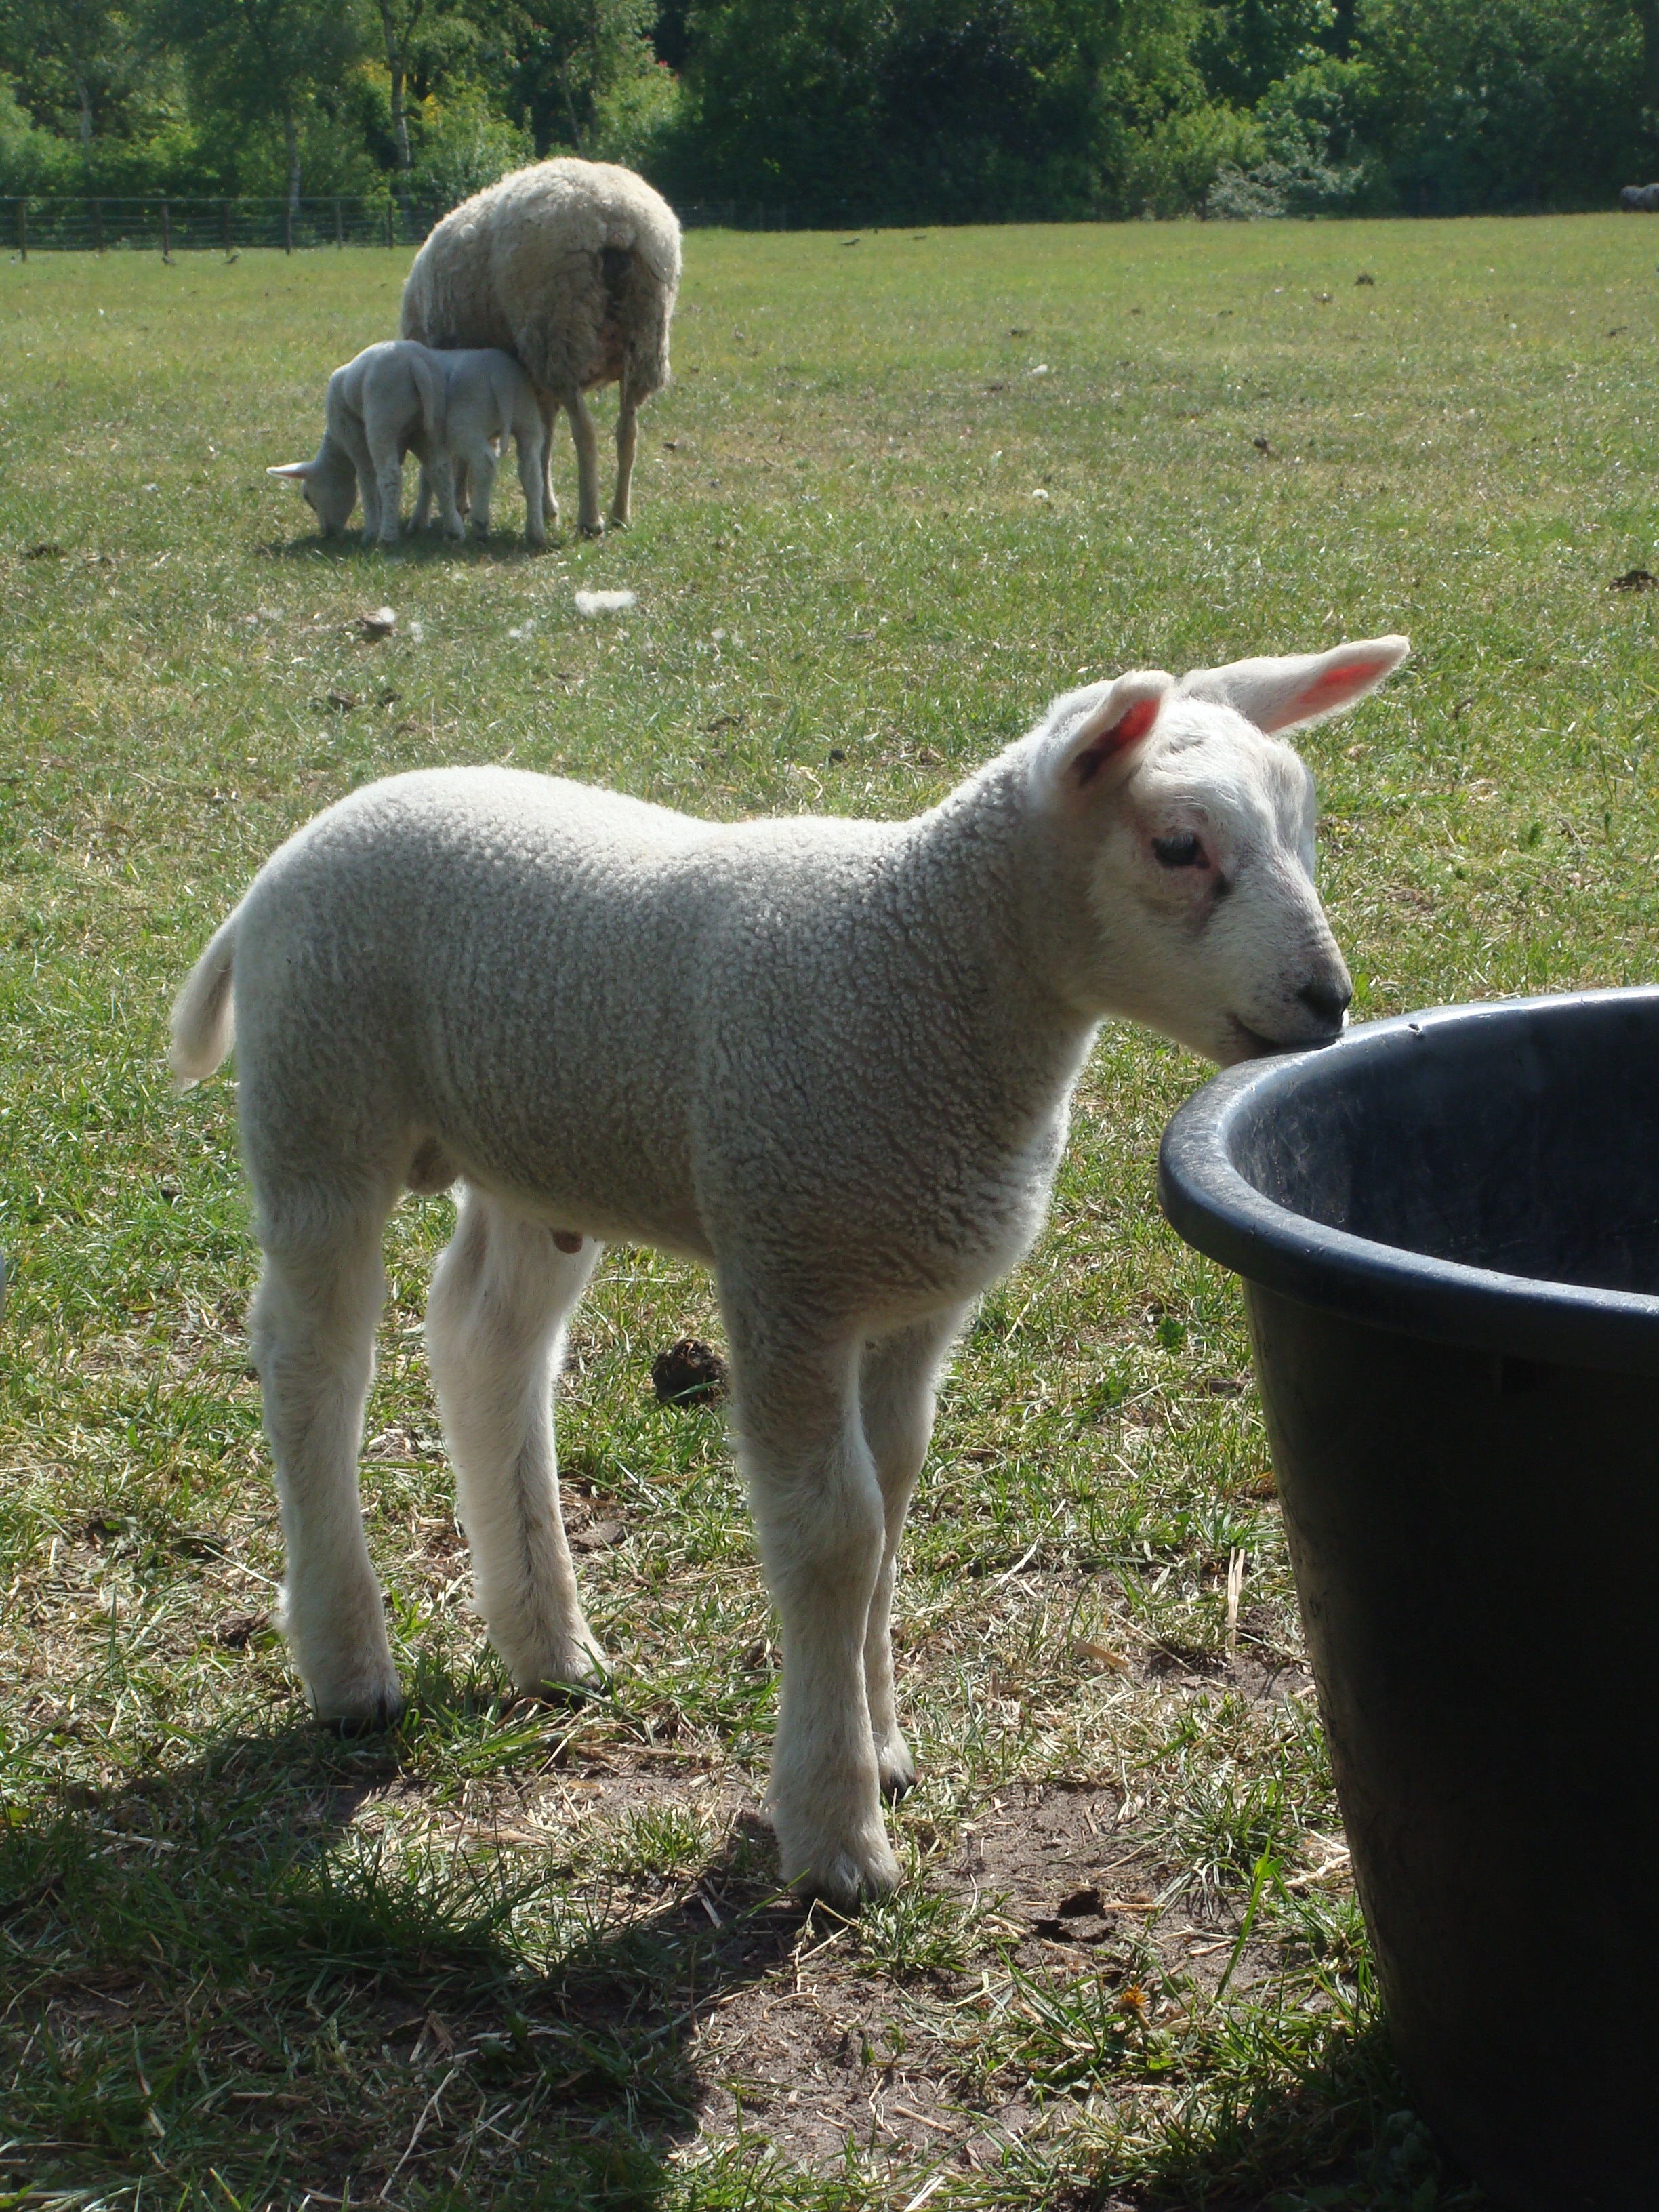
water, grass, sunlight, goat, spring, pasture, grazing, sheep, mammal, fauna, bucket, lamb, goats, drinking, vertebrate, sheeps